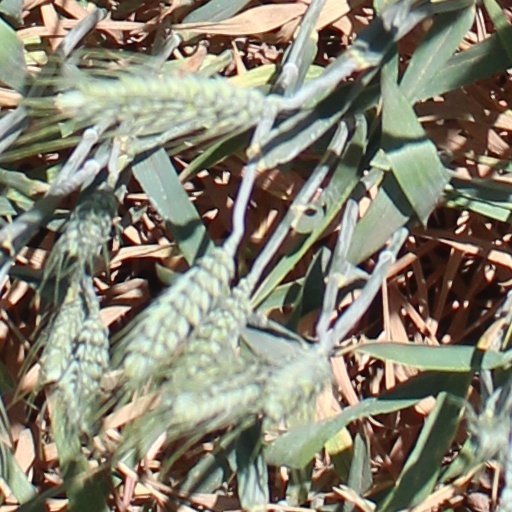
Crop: wheat